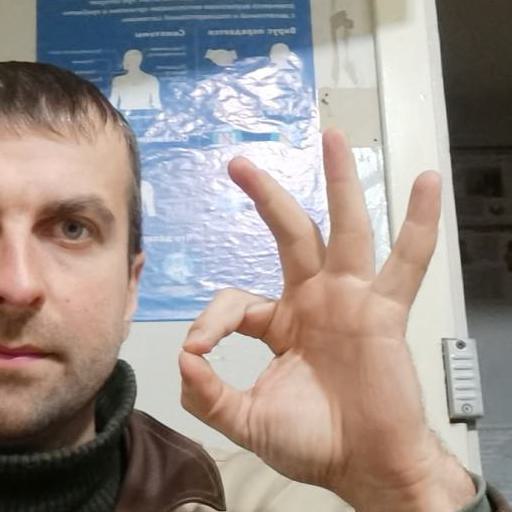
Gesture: ok